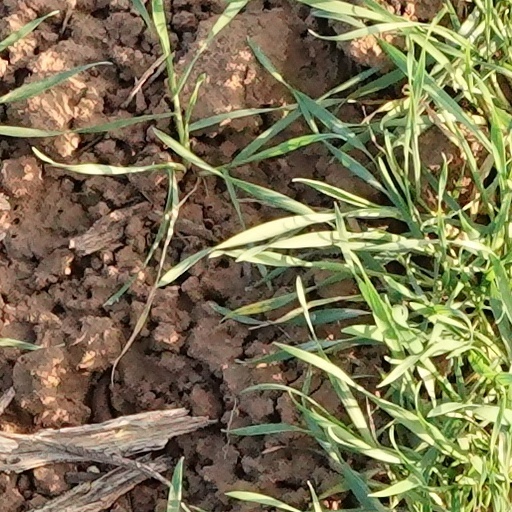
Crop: wheat